Torpedo bomber

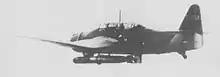
A Japanese B7A Ryusei (Comet) torpedo dive bomber.

In the attack on Pearl Harbor, Admiral Isoroku Yamamoto's fleet of six carriers launched 40 Nakajima B5N2 "Kate" torpedo bombers on Sunday, 7 December 1941. The Japanese struck the United States Pacific Fleet when it was moored in harbour. The torpedo bombers coordinated their attacks with dive bombers; the combined effort sank or damaged all eight of the battleships which they found moored in Pearl Harbor. The Japanese had studied the attack on Taranto and had practiced dropping specially modified Type 91 torpedoes in the shallow waters of Japan's Inland Sea. The Type 91 torpedo was considerably more capable than any others in the world at that time, being very fast and reliable, as well as allowing a much higher launch speed from a much greater altitude than other types. Only five Kates were lost in the attack. In later months, torpedo bombers were responsible for the sinking of the American aircraft carriers and , and damaging .